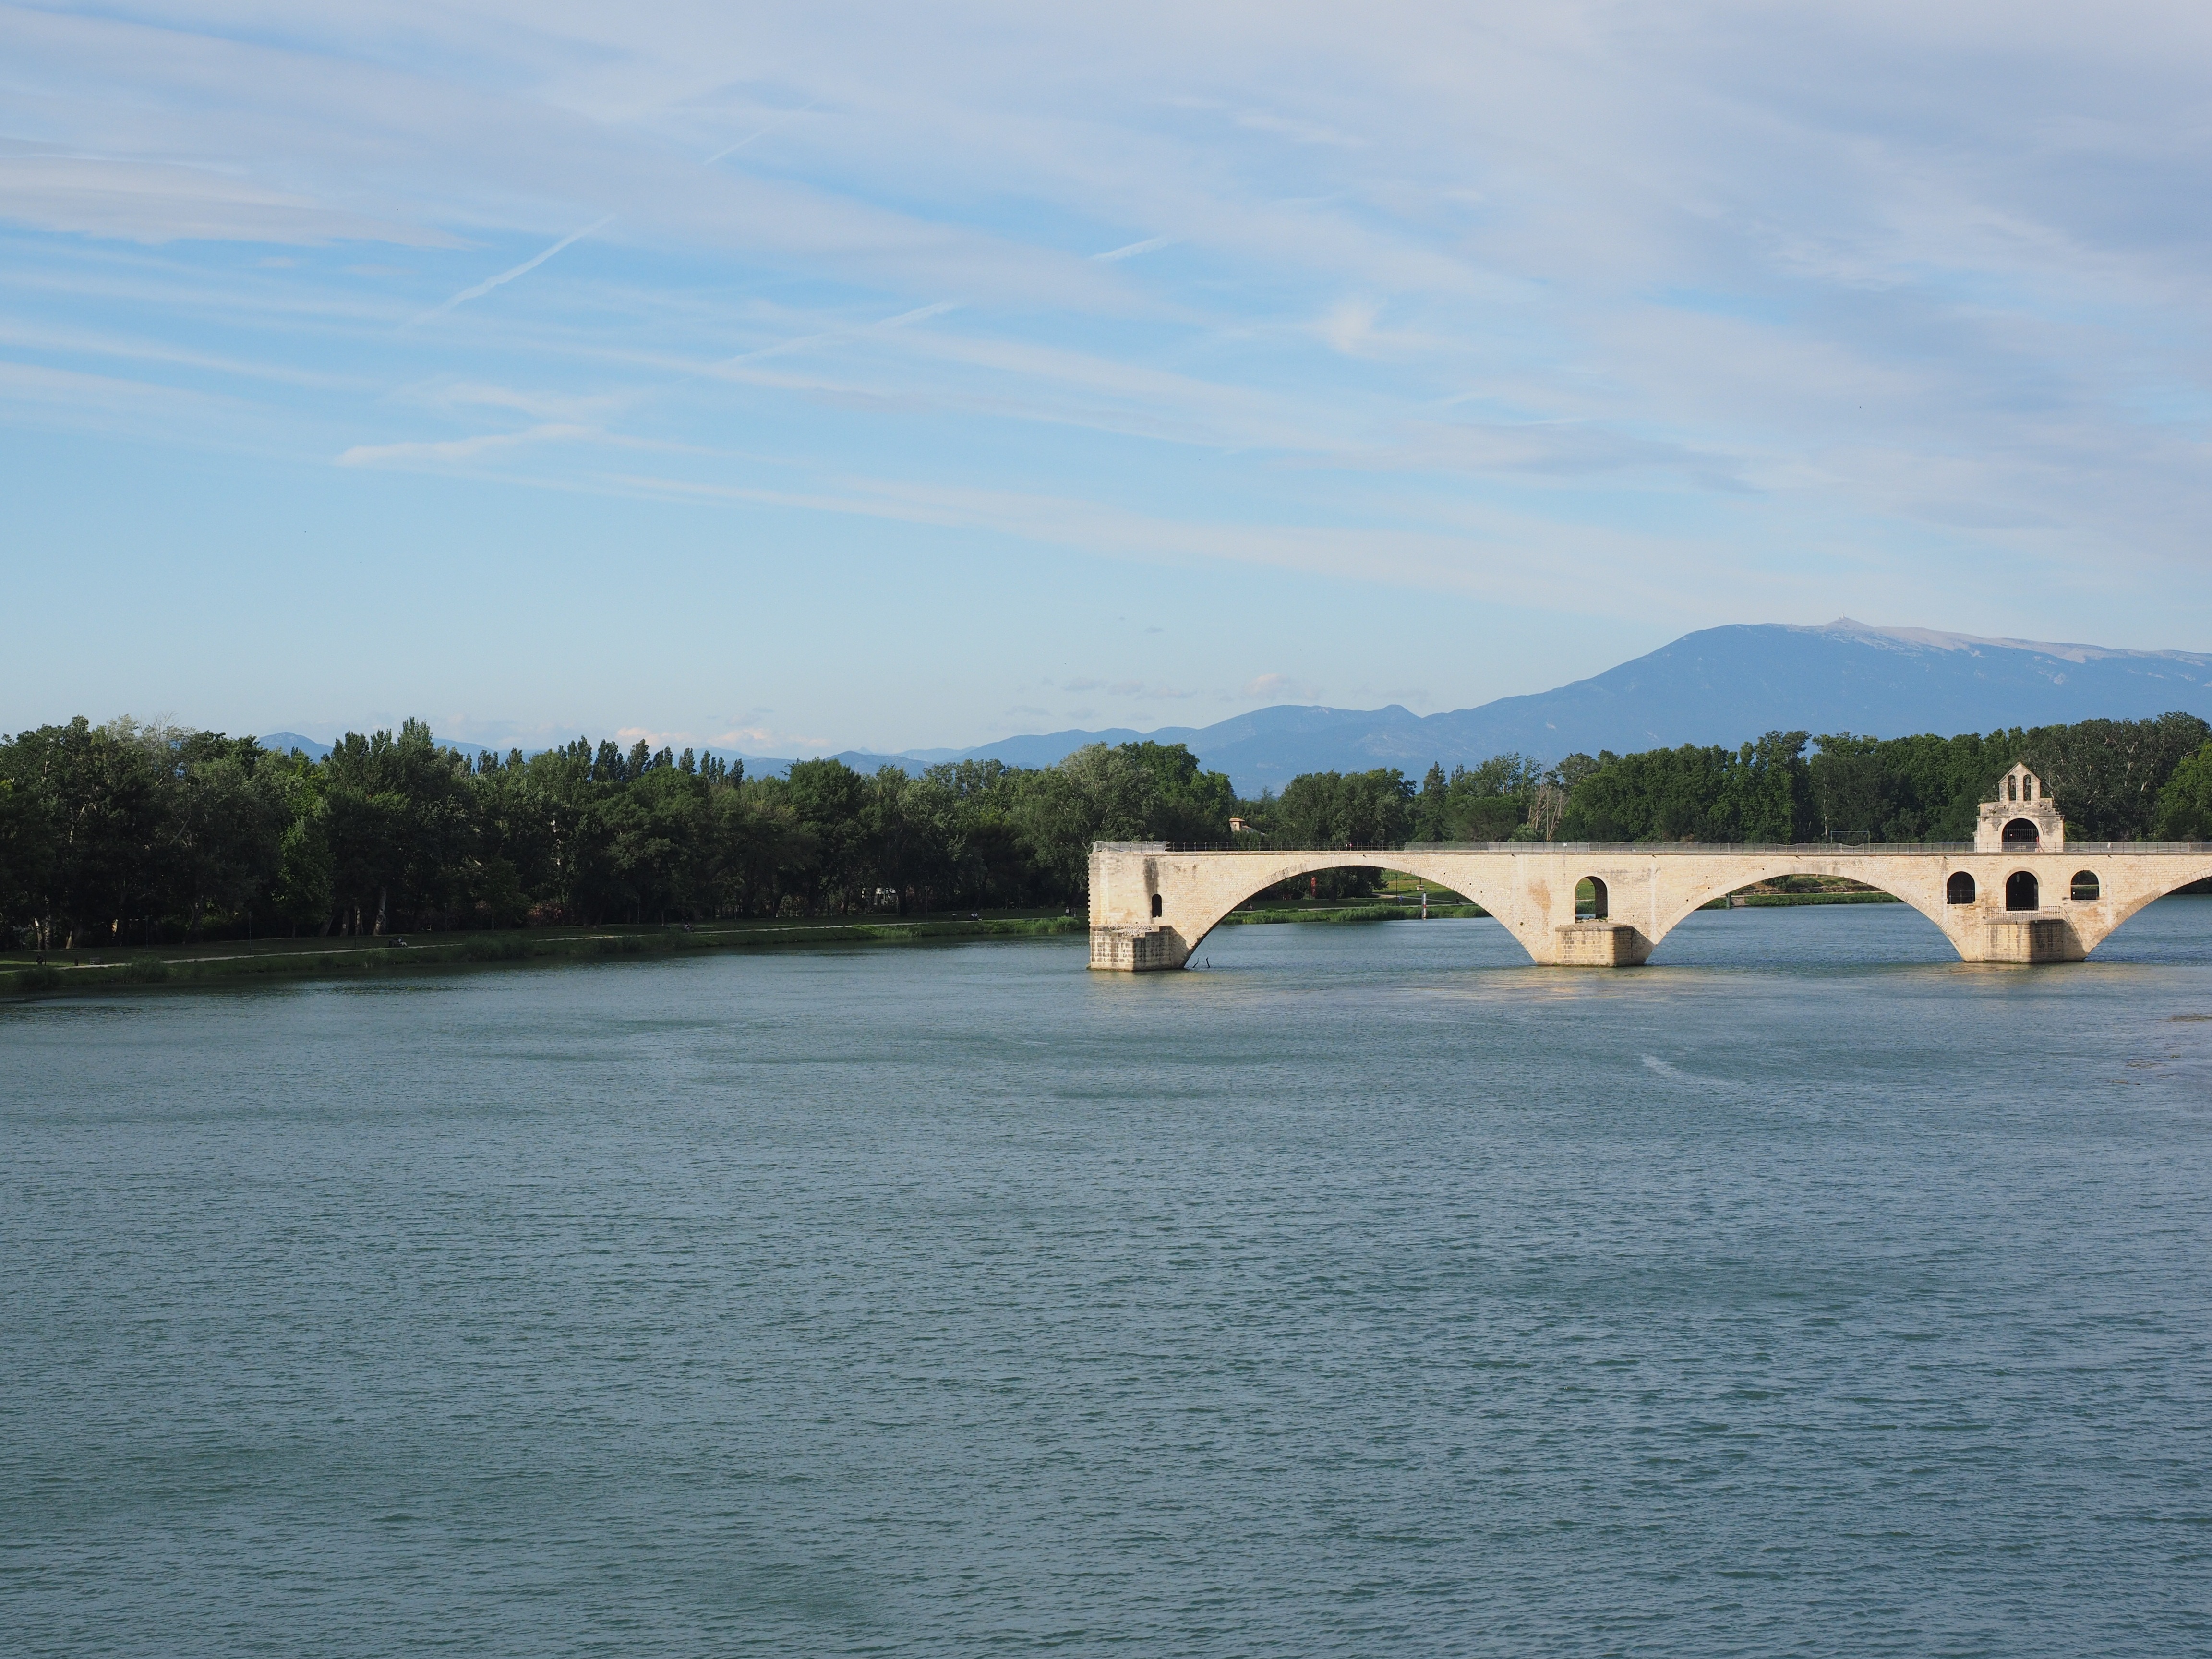
sea, water, mountain, architecture, boat, lake, building, river, inlet, vehicle, bay, reservoir, ruin, destroyed, places of interest, boating, provence, tourist attraction, loch, waters, avignon, distant view, foresight, invaded, historic preservation, arch bridge, rhone, collapsed, pont saint b n zet, sur le pont d avignon, bending over ruins, ventoux, pont d avignon, bridge of avignon